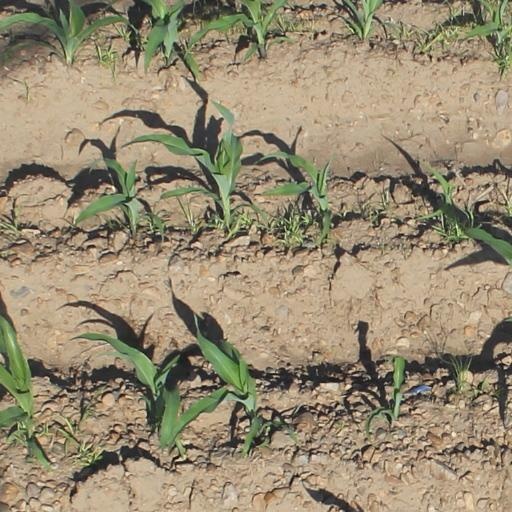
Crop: maize; corn